List of NASCAR race wins by Hendrick Motorsports

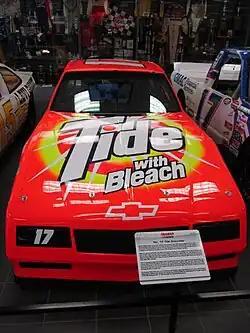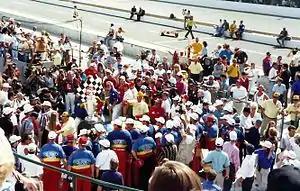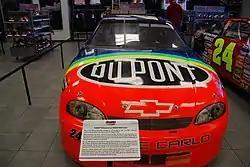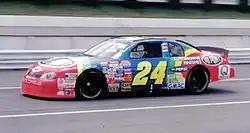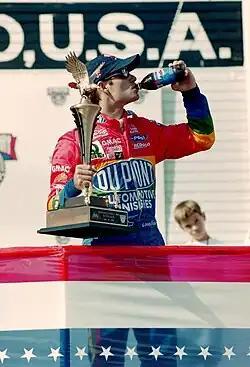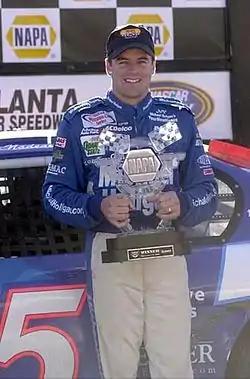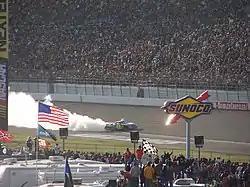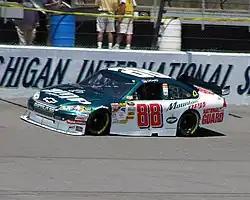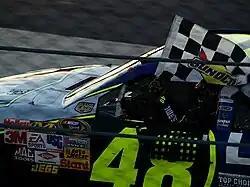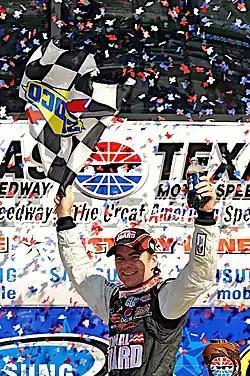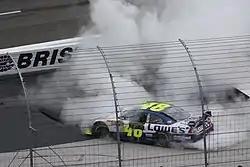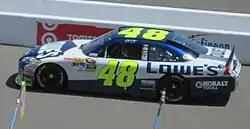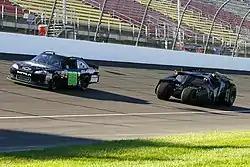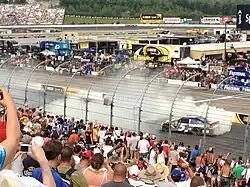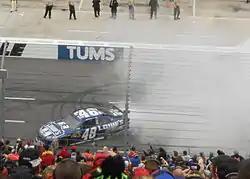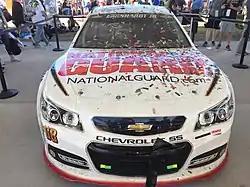
Darrell Waltrip (Daytona, 1989)
Jeff Gordon in Victory Lane with his team at the 1994 Brickyard 400.
Jeff Gordon (Daytona, 1997)
Jeff Gordon (Pocono, 1997)
Jeff Gordon (Pocono, 1998)
Jerry Nadeau (Atlanta, 2000)
Jimmie Johnson (Las Vegas, 2006)
Dale Earnhardt Jr. (Michigan, 2008)
Jimmie Johnson (Martinsville, 2008)
Jeff Gordon (Texas, 2009)
Jimmie Johnson (Bristol, 2010)
Jimmie Johnson during the 2010 Toyota/Save Mart 350, the only road course win of his career.
Dale Earnhardt Jr. (Michigan, 2012)
Kasey Kahne (New Hampshire, 2012)
Jimmie Johnson performing a burnout after winning the 2012 Tums Fast Relief 500.
Dale Earnhardt Jr. (Daytona, 2014)
Jeff Gordon (Martinsville, 2015)
Jimmie Johnson (Fontana, 2016)
Jimmie Johnson (Charlotte, 2016)
Jimmie Johnson holding the Sprint Cup trophy after clinching his seventh Cup Series title with a win in the 2016 Ford EcoBoost 400.
Jimmie Johnson (Texas, 2017)
Jimmie Johnson (Dover, 2017)
Chase Eliott (Dover, 2018)
Chase Eliott (Talladega, 2019)
Chase Elliott (Phoenix, 2020)
Alex Bowman (Richmond, 2021)
Kyle Larson (Sonoma, 2021)
Alex Bowman (Pocono, 2021)
Kyle Larson (Fontana, 2022)
Jeff Gordon (Charlotte, 1997)
Dale Earnhardt Jr. (Daytona, 2008)
Tony Stewart (Daytona, 2009)

Twenty drivers have won at least one points race for Hendrick Motorsports in the Cup Series. At the time of Jimmie Johnson's final points win in 2017, Jeff Gordon and Johnson had combined to win 176 of the 248 races for the organization, accounting for of the victories. Since Hendrick now has 317 wins, that total is now . Benny Parsons, Ricky Craven, and Josh Berry all won an exhibition race while driving for Hendrick but not a points race.